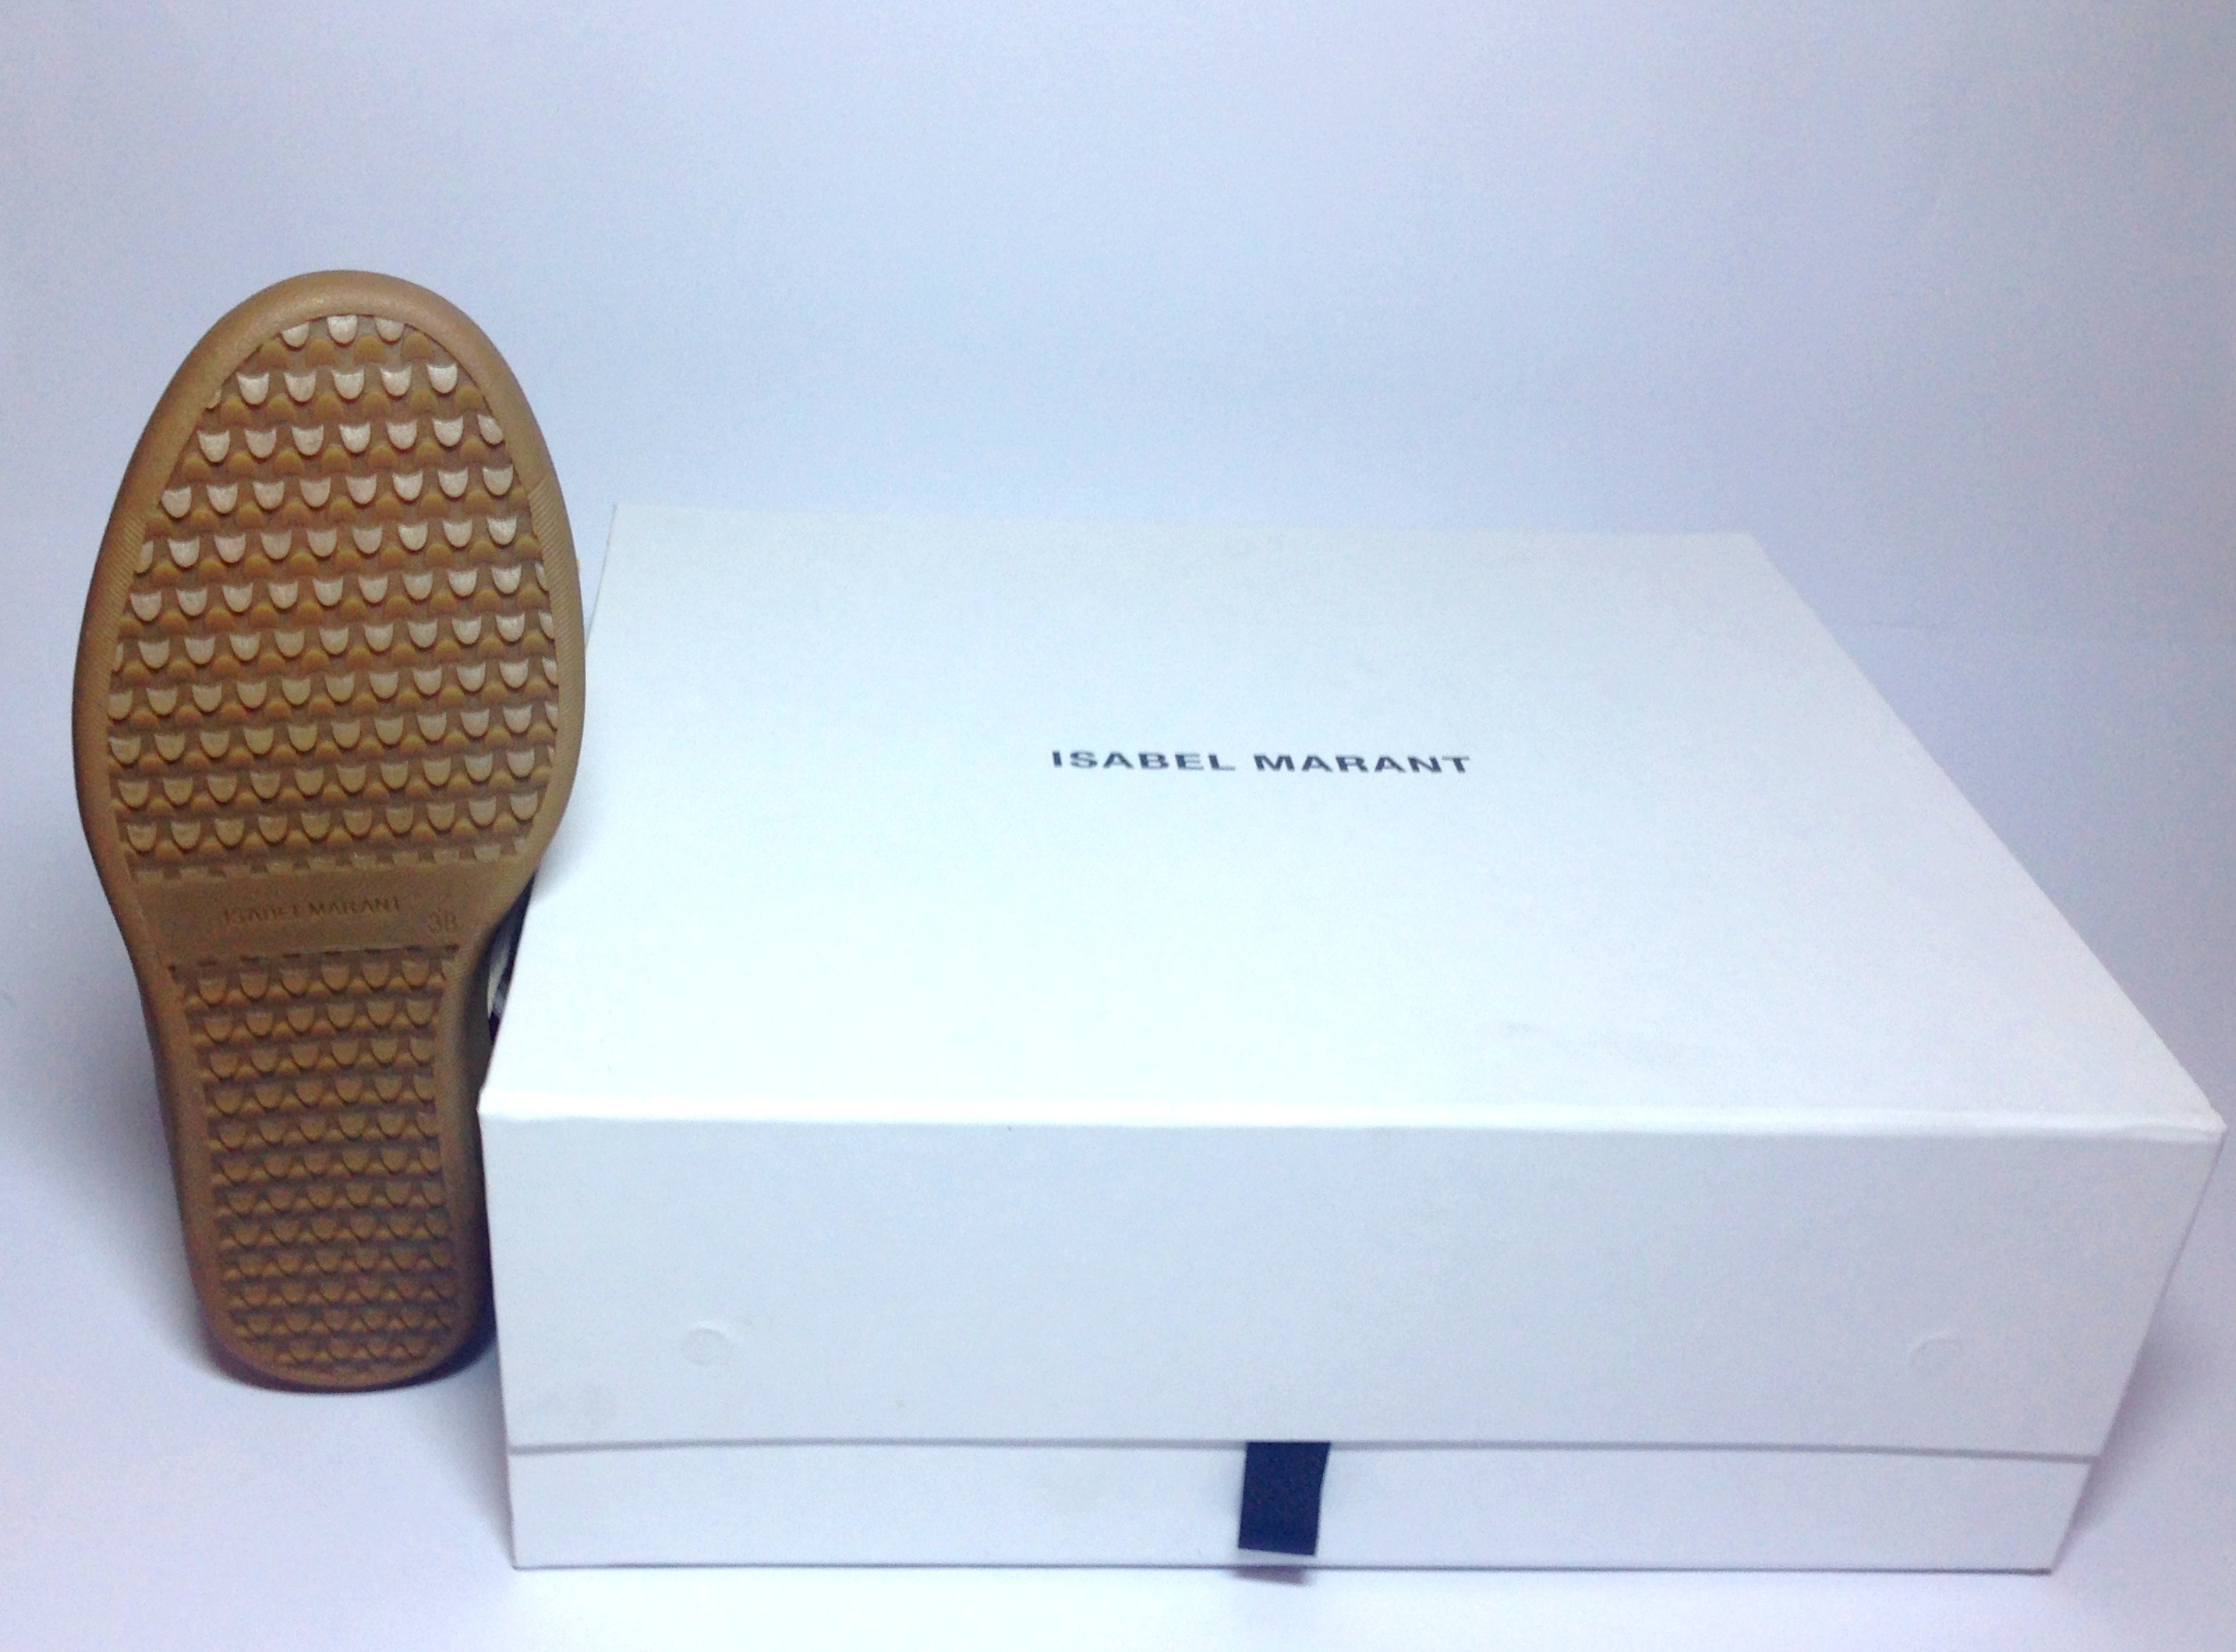
furniture, product, sneakers, footwear, cardboard, isabel marant, isabelle maranta